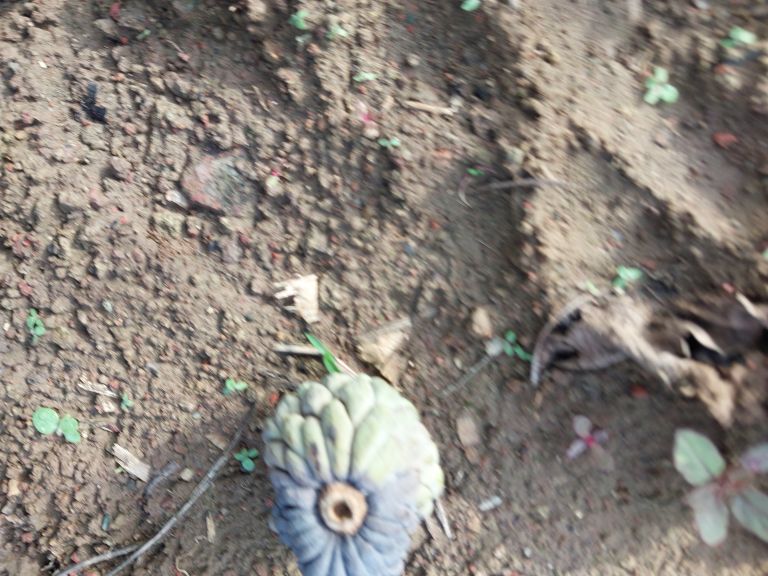
Disease label: Blank Canker